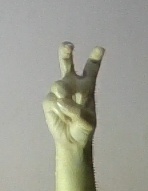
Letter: toot